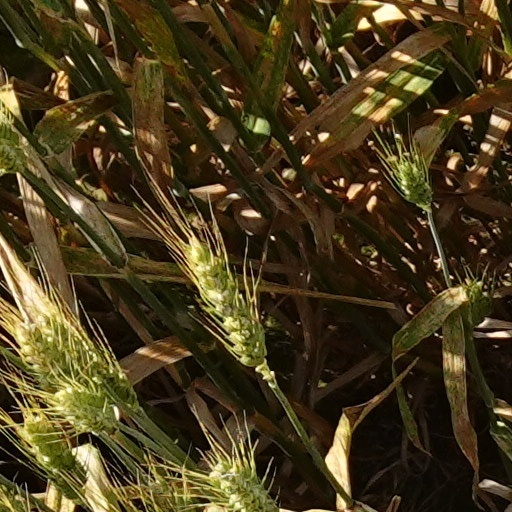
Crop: wheat